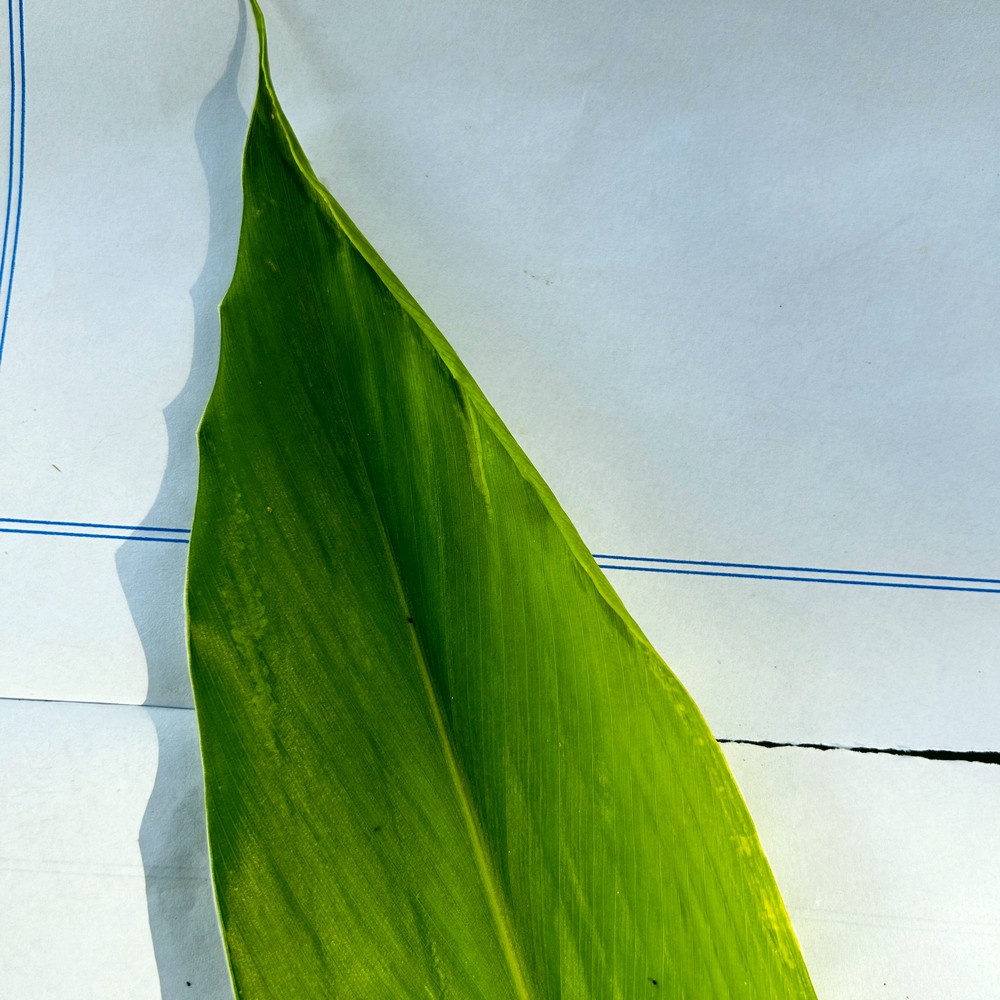
Label: Healthy Leaf